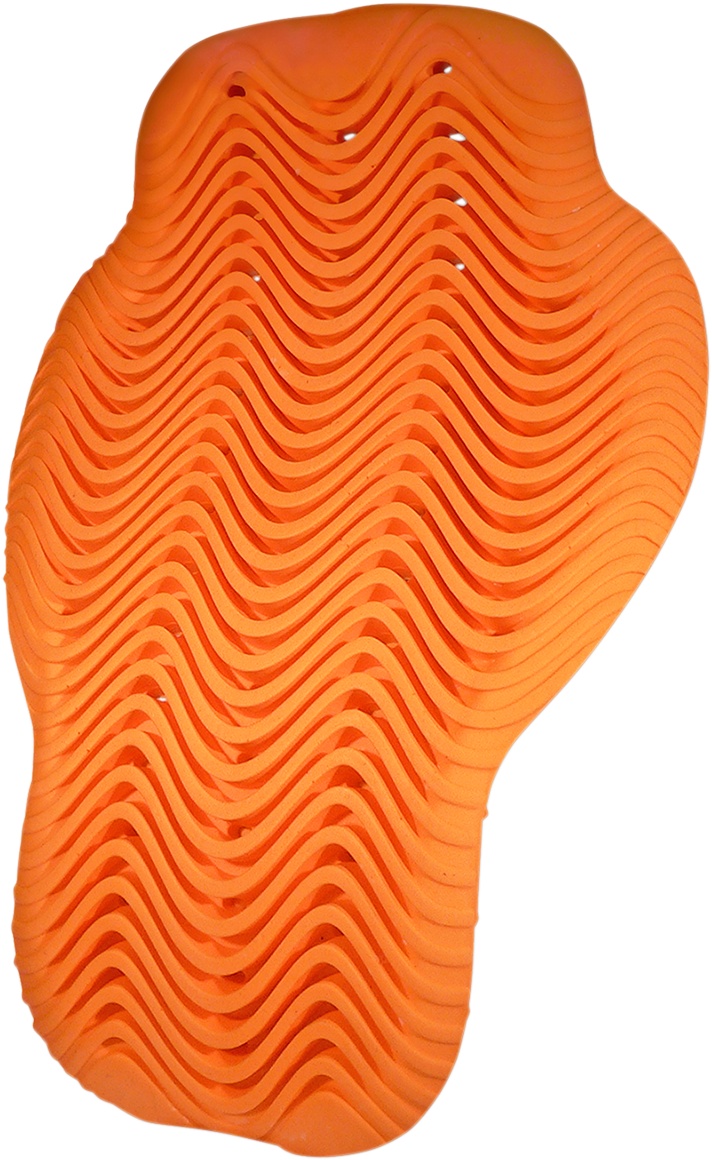
ICON D3O® Viper 2 Guard - Back - Medium 10660
Brand: ICON
Patented polymer Decreased size does not come at the expense of impact protection Utilizes intelligent molecules that lock together on impact Because of this, the impact protector can be made thinner and lighter, making a jacket more comfortable and easier to wear
Category: Vehicles & Parts > Vehicle Parts & Accessories > Vehicle Safety & Security > Motorcycle Protective Gear > Motorcycle Chest & Back Protectors